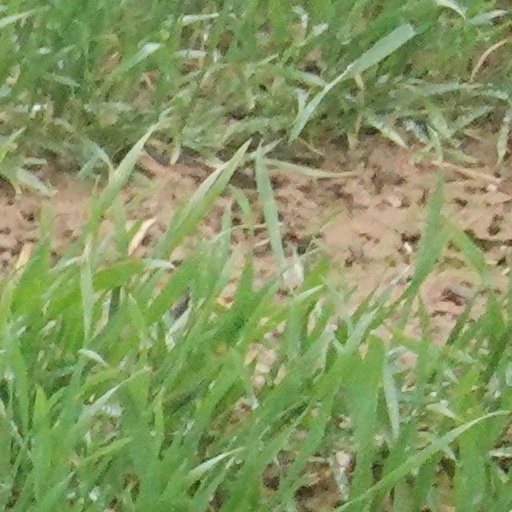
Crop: wheat